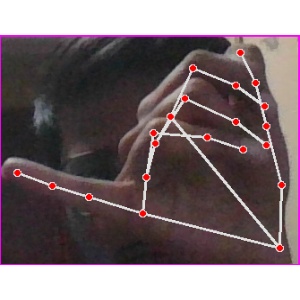
अक्षर: च